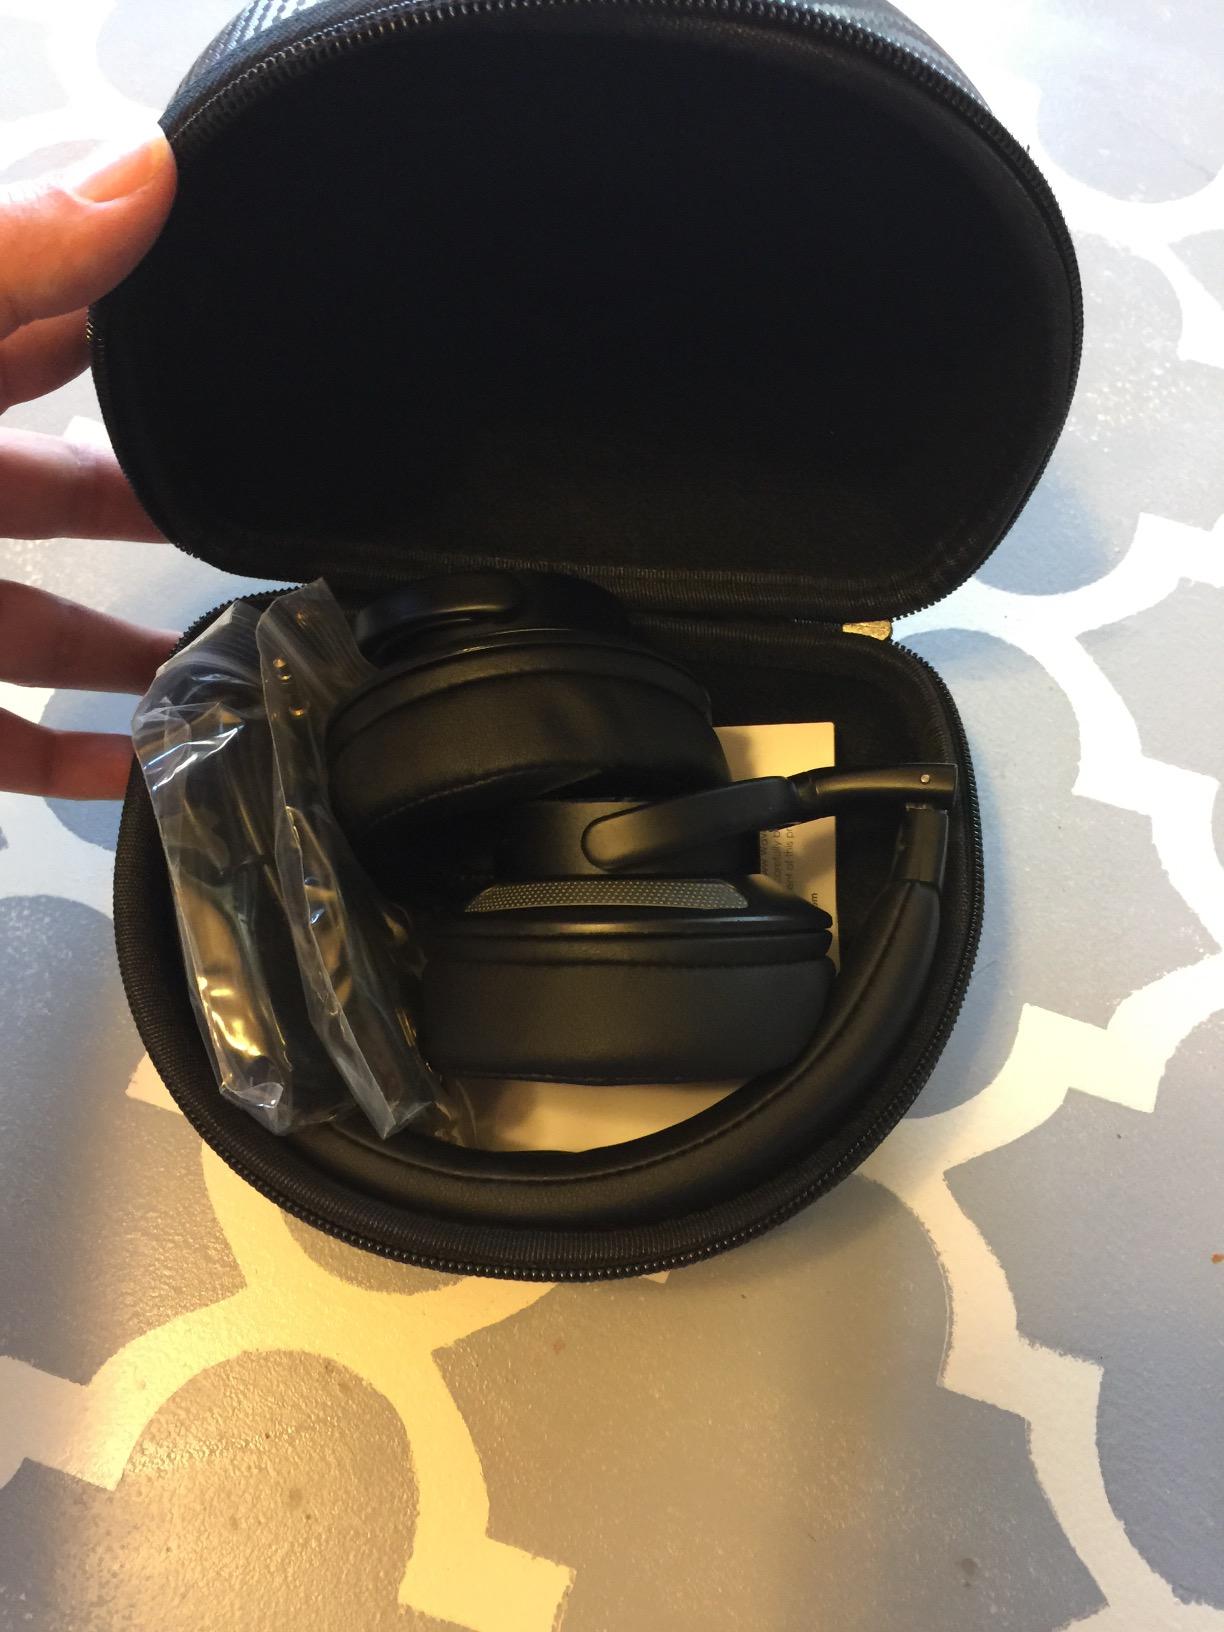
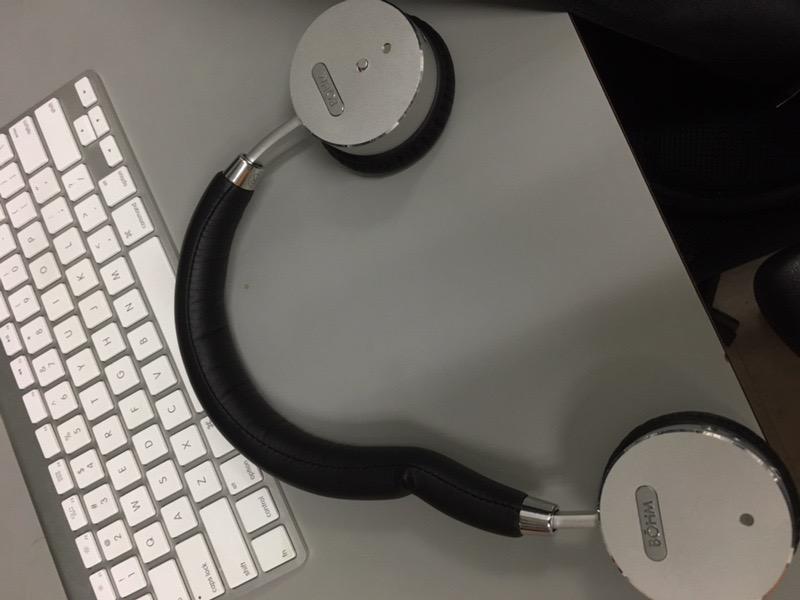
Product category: headphones
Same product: no